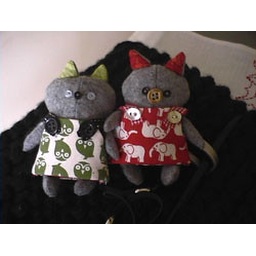
two palm sized Kitty's, lounging in auntumn sun on a knitted black bag